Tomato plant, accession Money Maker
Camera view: bottom (45 deg); turntable rotation: 90 degrees
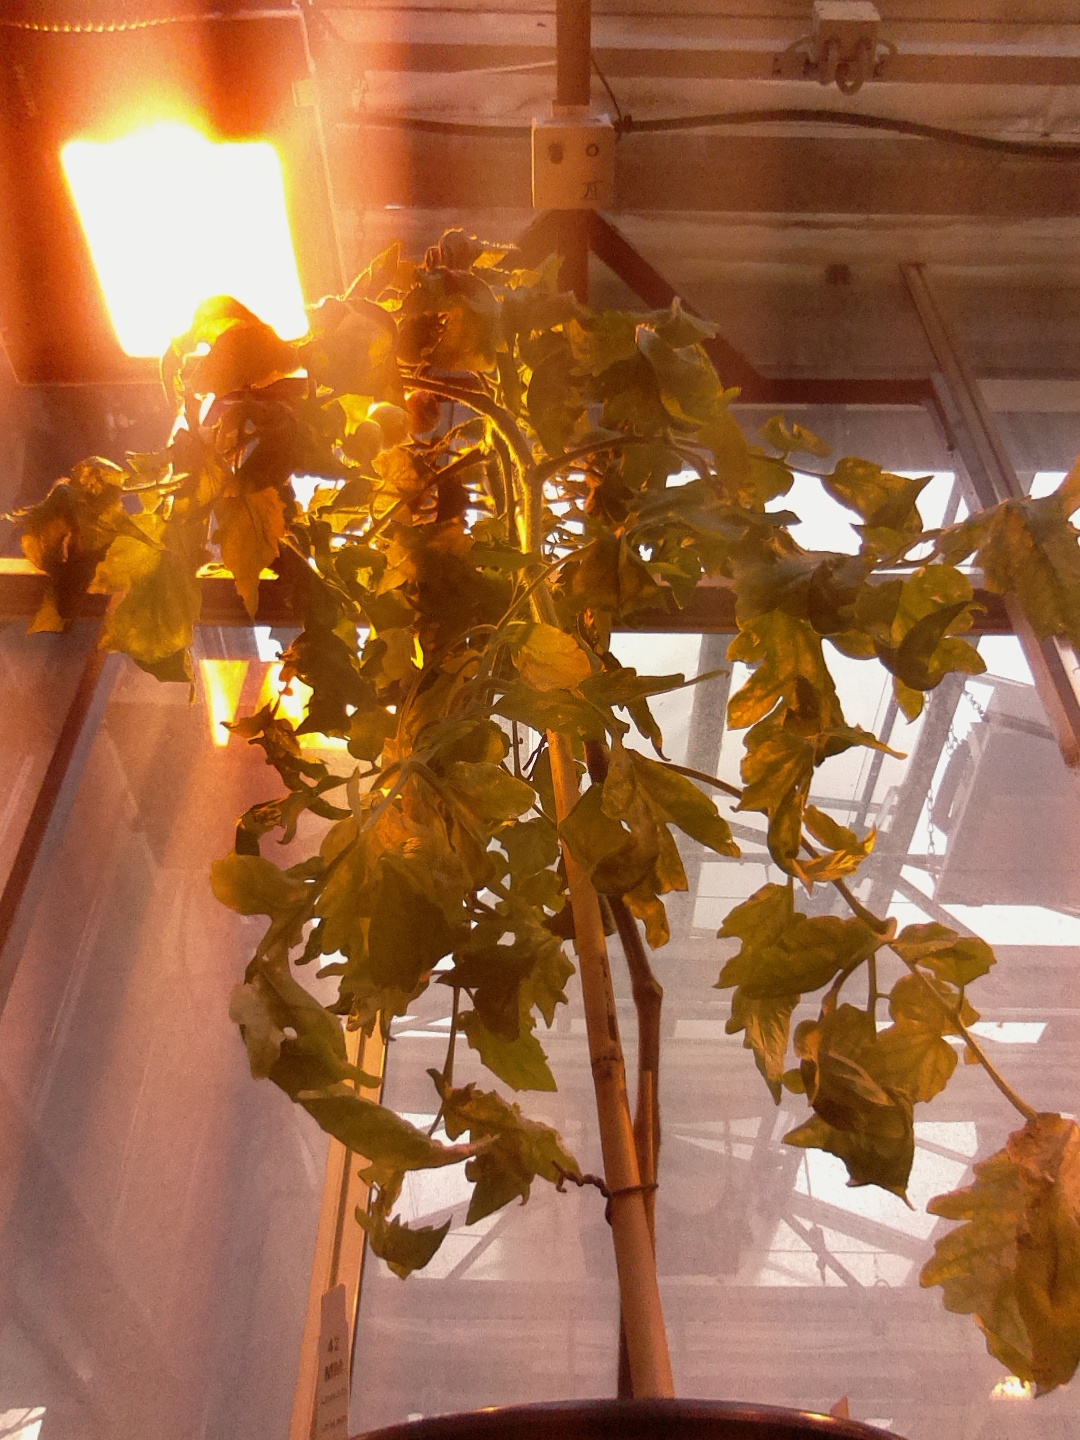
BBCH growth stage 80: fruits start showing typical ripe color (orange -> red)